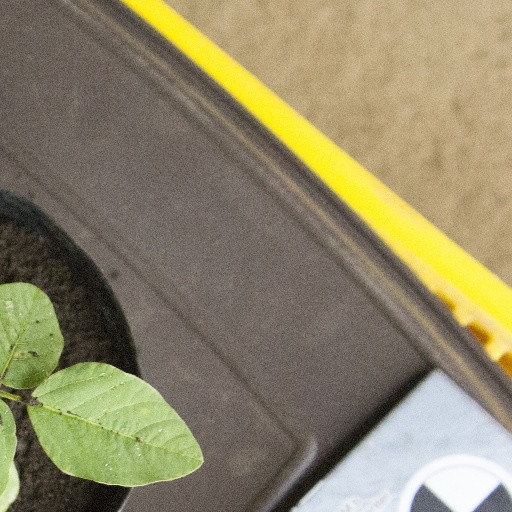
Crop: soybean